Sect (album)

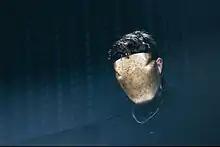
Thomas George Stell, known professionally as Golden Features

The Sydney producer took a different approach to the record, stating on Triple J on 27 July 2018 that he had "always felt that an album needs to be a solid body of work and not just a collection of tracks that you've kind of thrown together". He continued by describing his vision for the record, "It was just more writing things with a common goal in mind and a common sound and not repeating myself" and "you gotta cherry pick a lot more which is a tedious process".